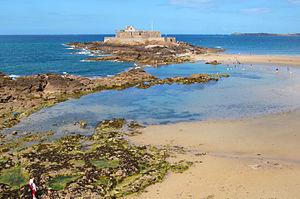
Fort National, Saint Malo (Bretagne, France)